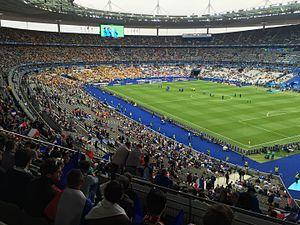
Diamonds World Tour est la 4ᵉ tournée mondiale de la chanteuse barbadienne Rihanna.